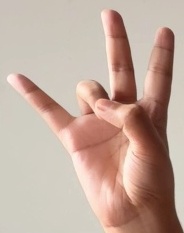
ASL sign: 7